Canons Ashby Priory

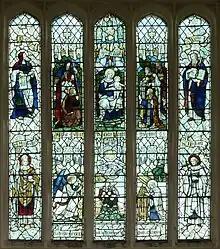
East window. The central three panels depict scenes from the life of the Virgin Mary, the Madonna and Child with the Adoration of the Shepherds and the Magi above, and the Annunciation beneath. The outer two panels depict Isaiah the Prophet, St. Luke, St. Augustine, and St. Bernard.

The Priory was founded by Stephen la Leye on a site to the south of the present church between 1147 and 1151 in the reign of Henry II.